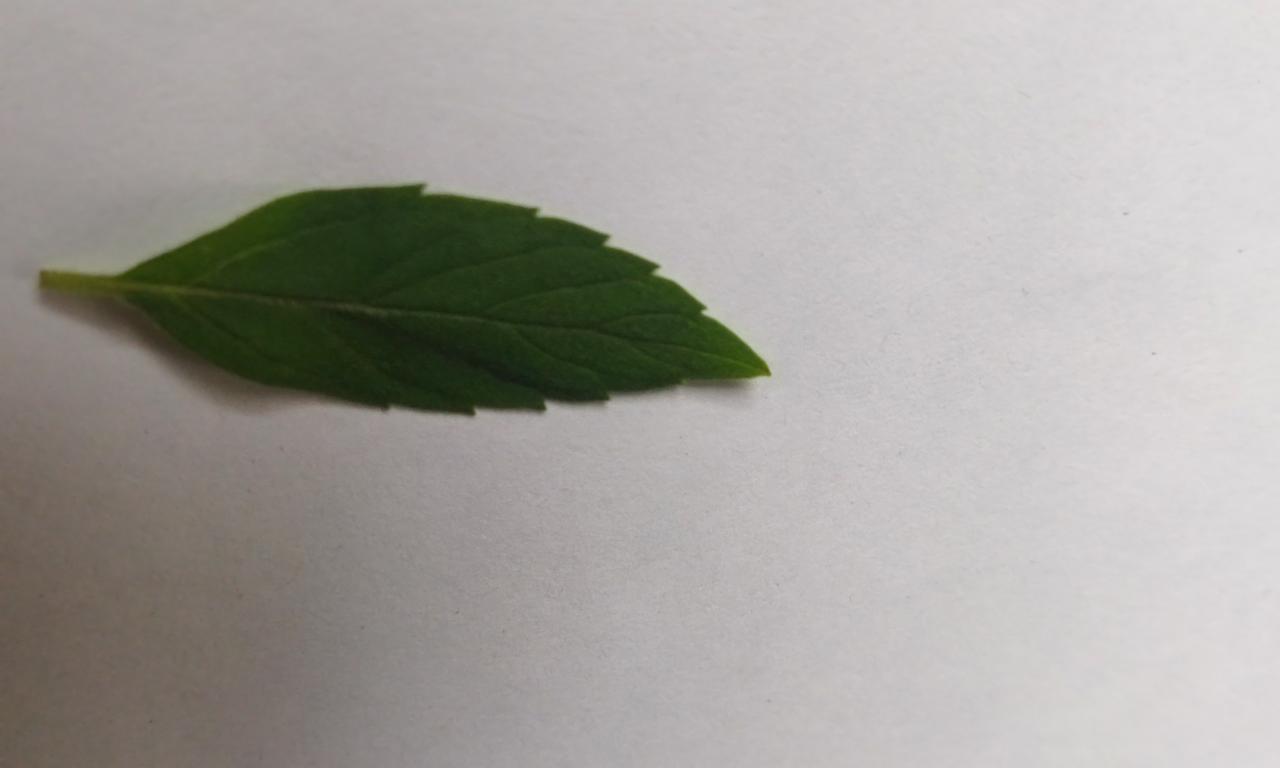
Label: Fresh